Albacore

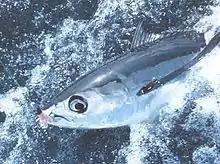
Freshly hooked albacore tuna

The albacore is a powerful, hard-hitting predator that forms mixed schools with skipjack tuna, yellowfin tuna, and bluefin tuna, sometimes around floating objects like sargassum weeds. Schools of albacore are highly migratory within bodies of water and segregated by maturity, with older fish tending to form more compact groups. Of those caught by humans, immature albacore have a 1:1 sex ratio while older albacore are mostly male. In the Atlantic Ocean, older fish are found in cooler waters. The opposite is true for the Pacific Ocean, where fish are found more abundantly along thermal discontinuities. Depth range also varies by location: Atlantic fish dive as deep as where Pacific fish reach only in depth. In the northeast Atlantic, feeding migrations to productive areas occur during the summer. Due to climate changes over the last 40 years, the timing and spatial distribution of the albacore have also changed.